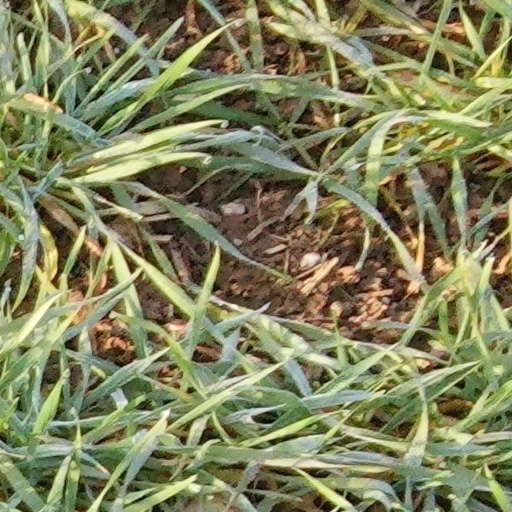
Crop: wheat